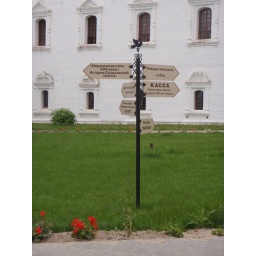
An old street sign in the middle of a church courtyard